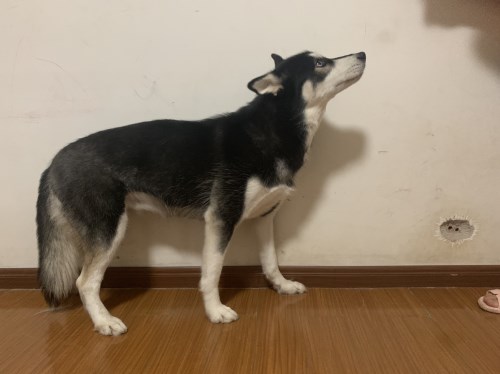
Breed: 1160-n000003-Siberian_husky